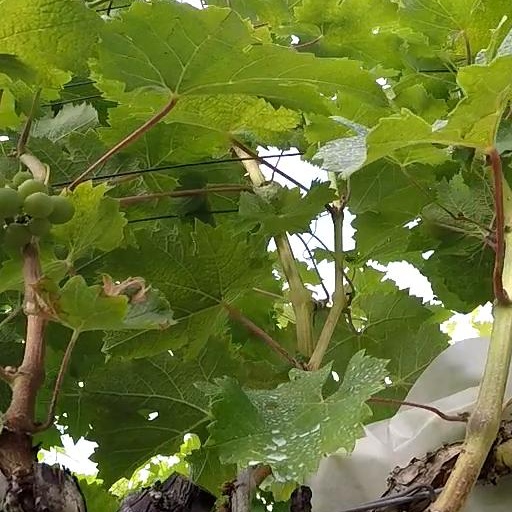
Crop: grape